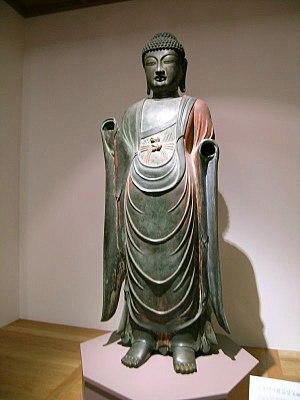
Le royaume de Silla est un des royaumes historiques de Corée, qui apparait au cours de la période dite des Trois Royaumes de Corée, à côté des royaumes de Koguryo et Baekje. Ce royaume trouve son origine dans la confédération de Jinhan, l'un des Samhan.
Les trésors nationaux de Corée du Sud sont un ensemble d'objets et de bâtiments qui ont été reconnus par le gouvernement sud-coréen pour leur exceptionnelle valeur historique, artistique et culturelle.